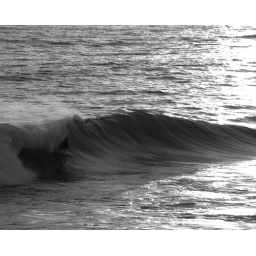
beautiful left in hb black and white